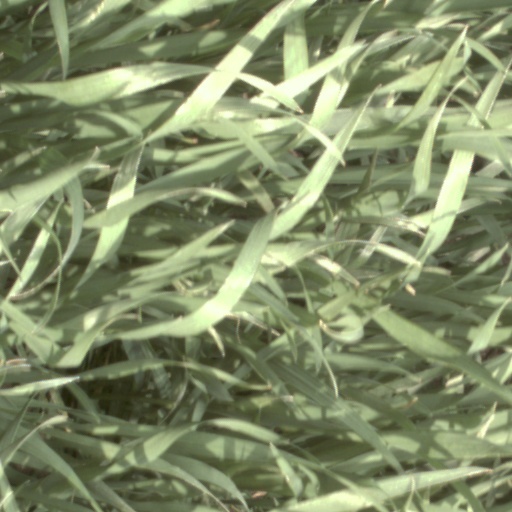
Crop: wheat